Question: Please indicate a possible affordance area of the bicycle that can be used for sitting on
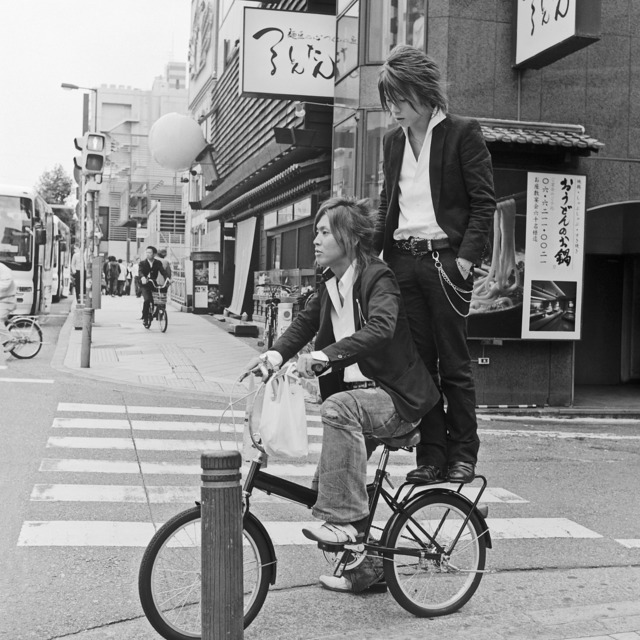
Answer: [369.733, 424.992, 424.992, 453.124]